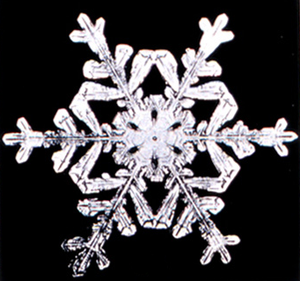
En mathématiques, un réseau d'un espace euclidien est un sous-groupe discret de l’espace, de rang fini n. Par exemple, les vecteurs de Rⁿ à coordonnées entières dans une base forment un réseau de Rⁿ. Cette notion permet de décrire mathématiquement des maillages, comme celui correspondant à la figure 1.